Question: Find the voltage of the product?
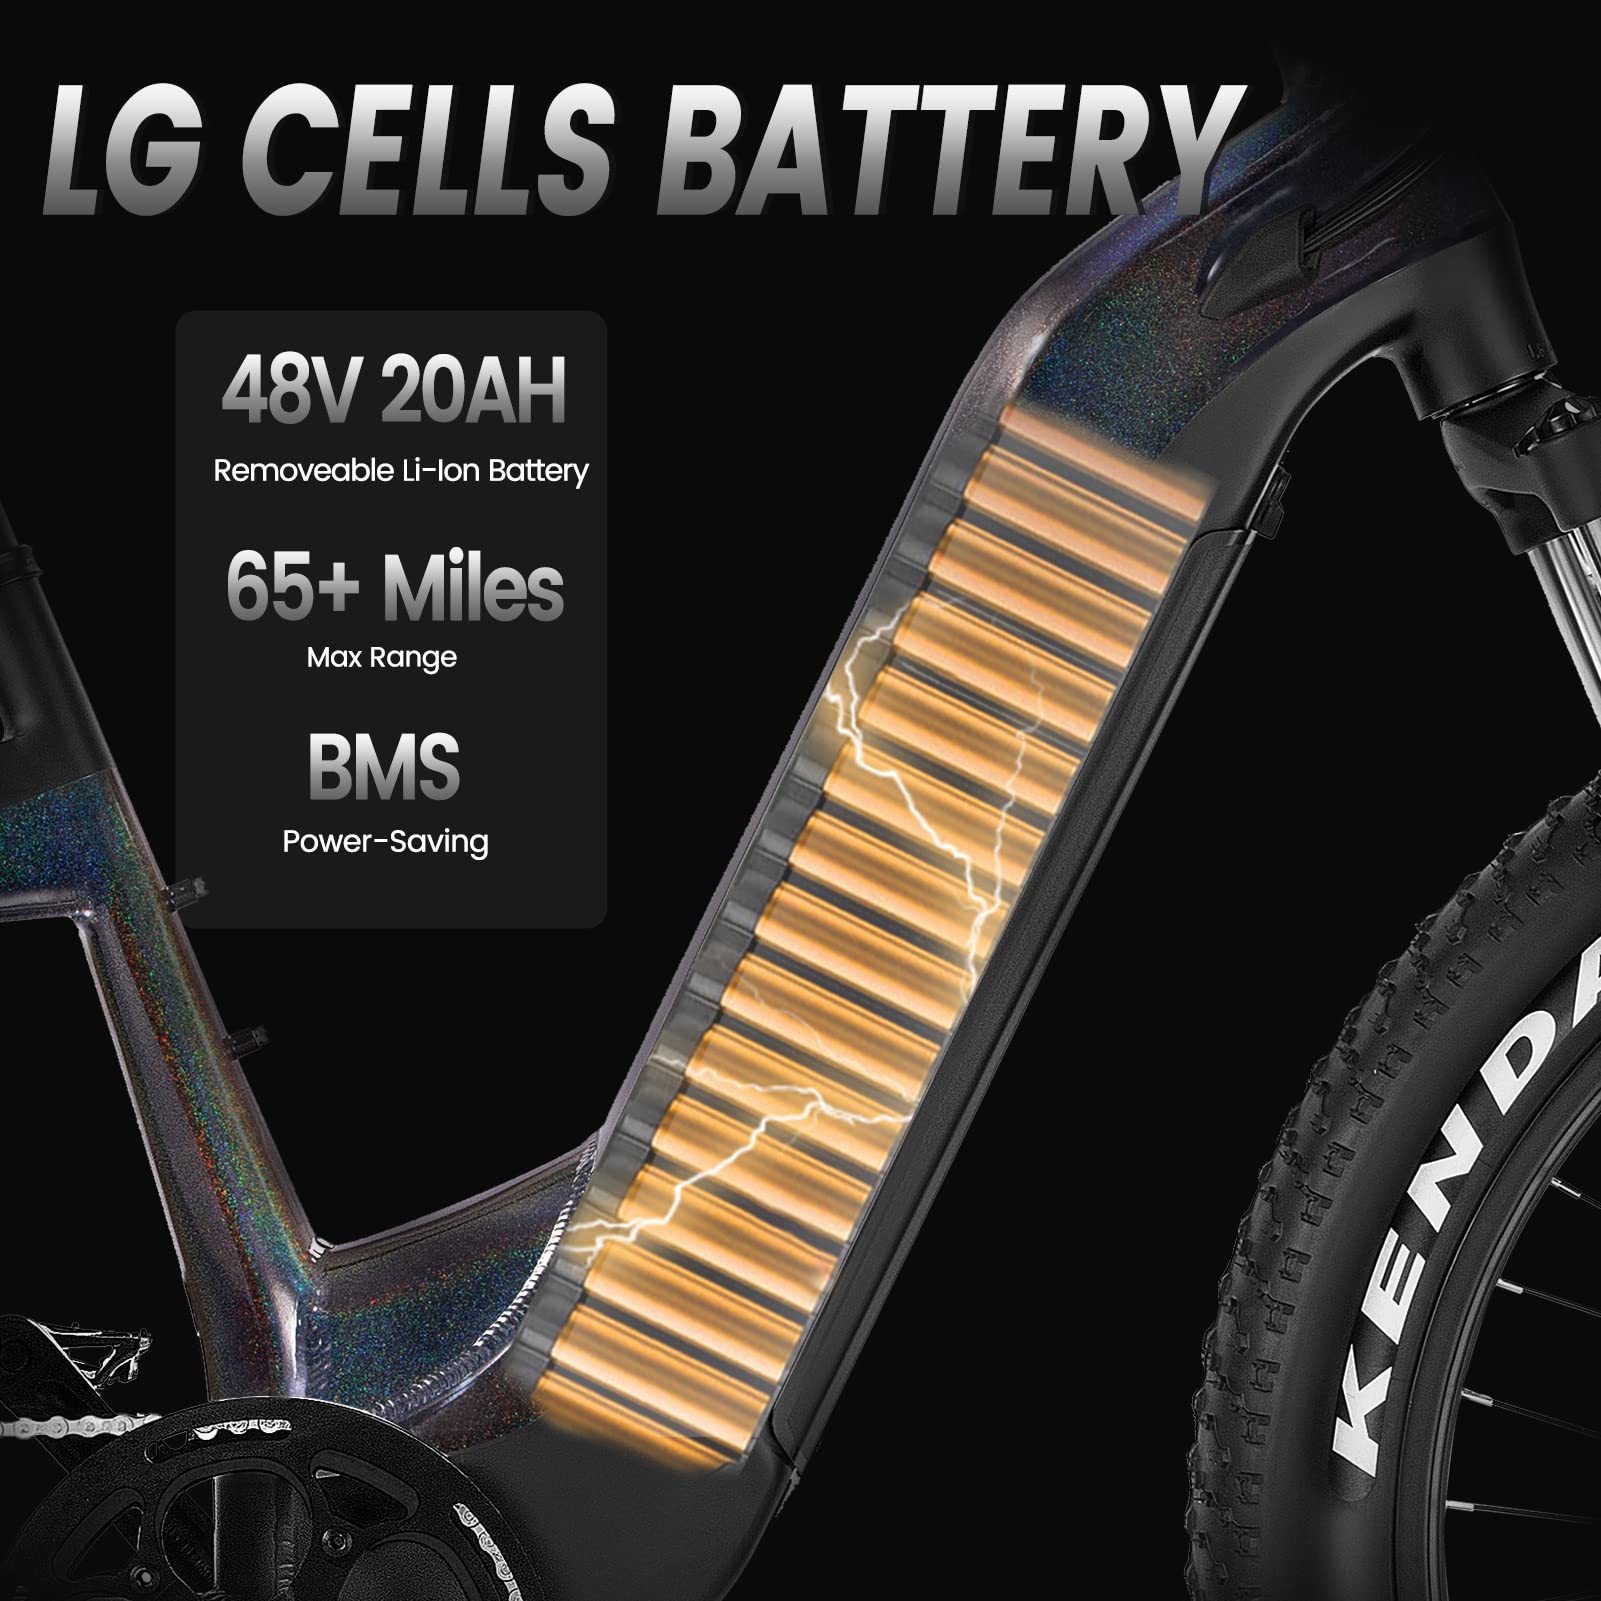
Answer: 48.0 volt